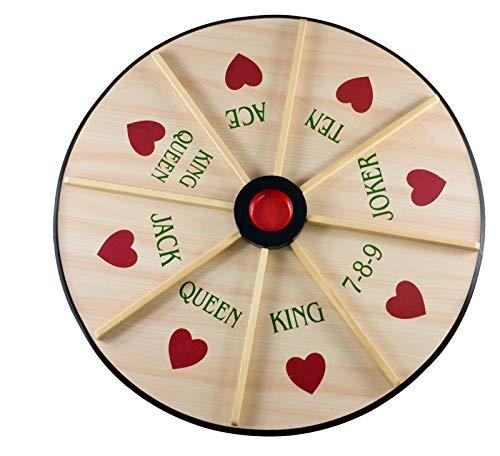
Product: STERLING Games 18" Michigan Rummy Wooden Game Set Reversible Double Sided Board
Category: Toys & Games | Games & Accessories | Board Games
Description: DOUBLE SIDED BOARD: The game board is double sided and reversible, one side for Michigan Rummy and the other for 3-in-1.
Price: $15.68
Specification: ProductDimensions:18x18x1.5inches|ItemWeight:6pounds|ShippingWeight:6.7pounds(Viewshippingratesandpolicies)|DomesticShipping:ItemcanbeshippedwithinU.S.|InternationalShipping:ThisitemcanbeshippedtoselectcountriesoutsideoftheU.S.LearnMore|ASIN:B00B9JPW7C|Itemmodelnumber:4277|Manufacturerrecommendedage:13yearsandup